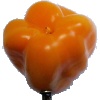
Label: yellow_pepper